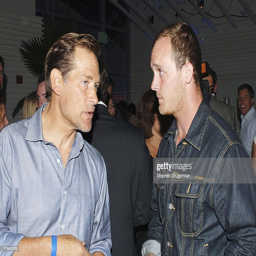
actors attend the after party for the premiere .